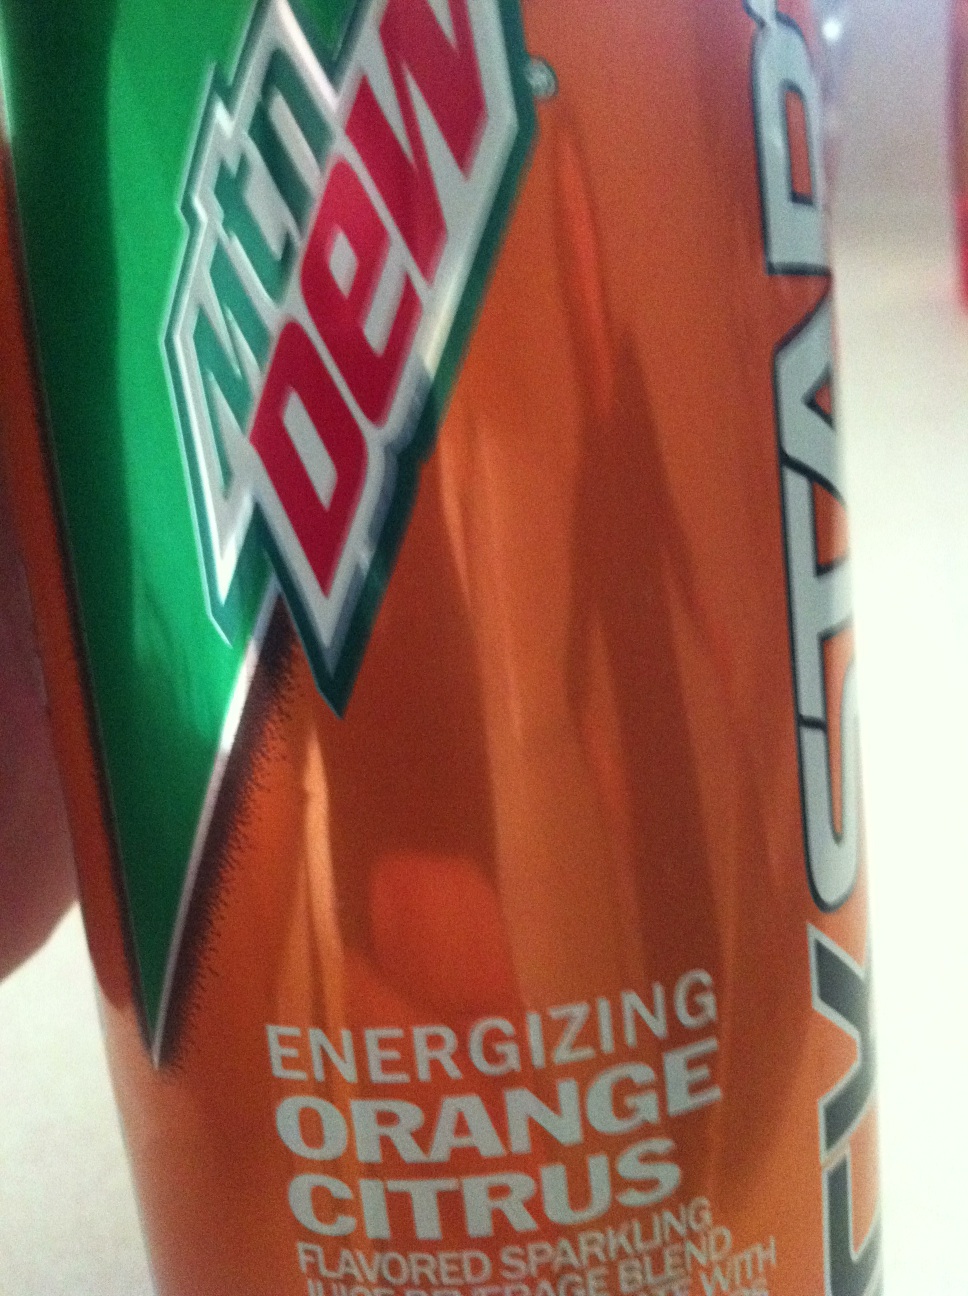Question: How many carbohydrates are in this beverage?
Answer: unanswerable